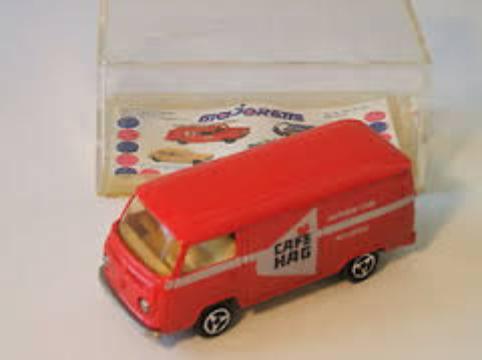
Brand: Cafe HAG
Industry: Food